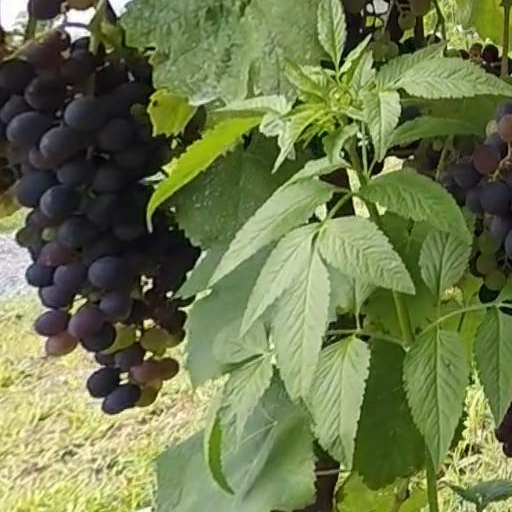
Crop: grape